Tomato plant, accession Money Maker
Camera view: tilt-top (135 deg); turntable rotation: 330 degrees
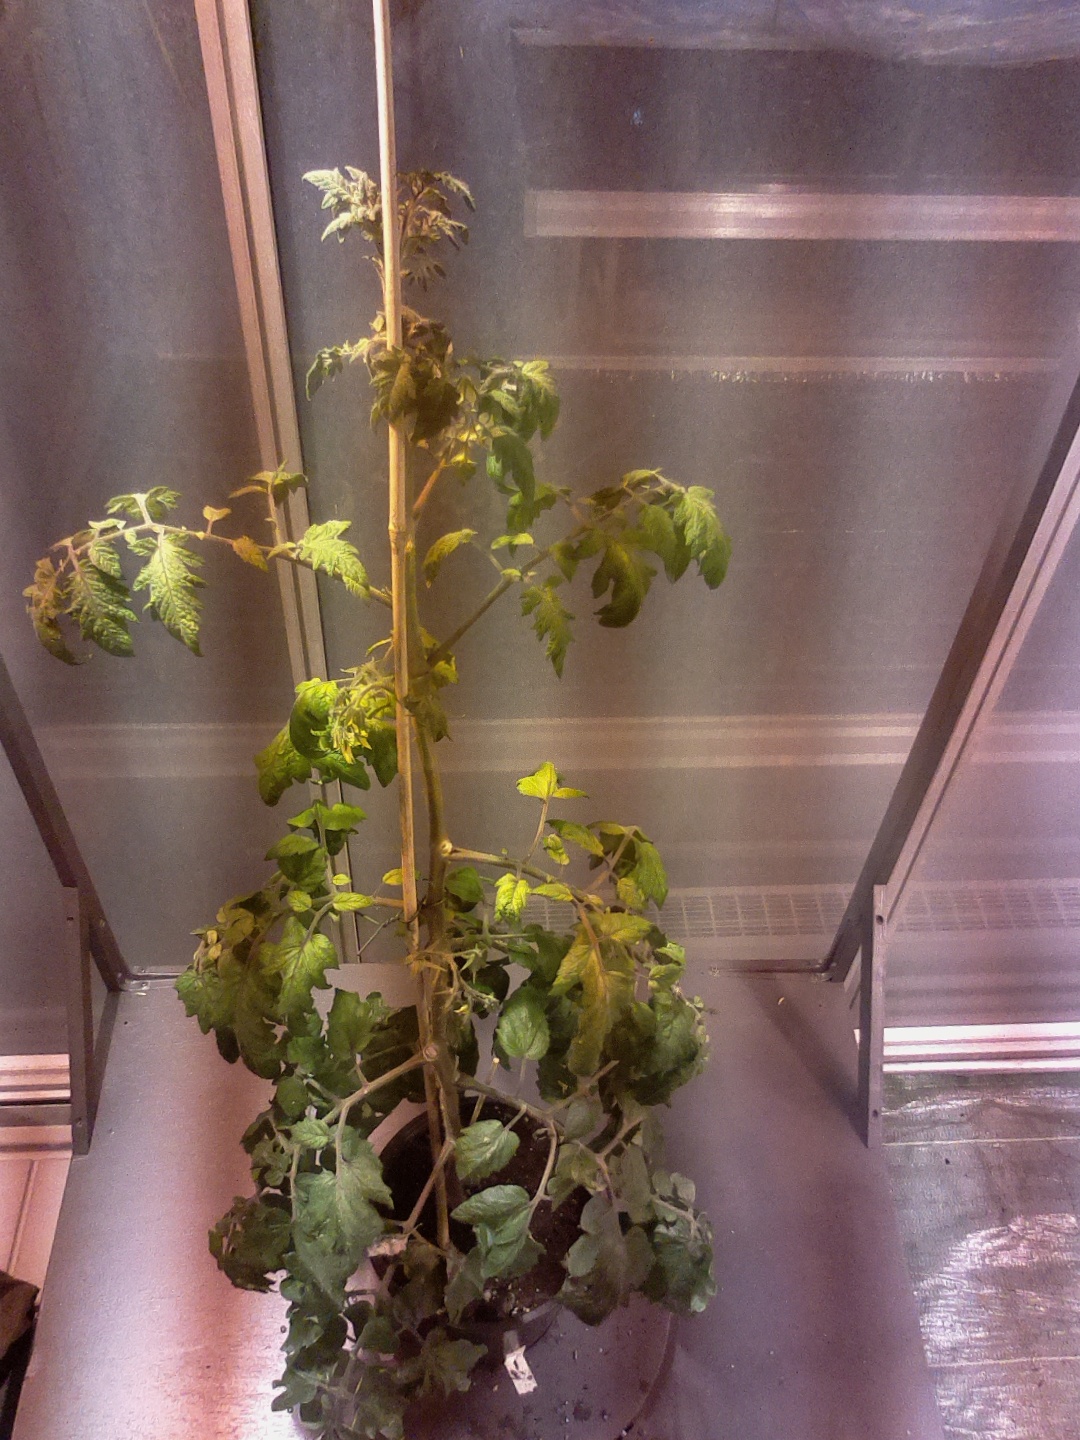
BBCH growth stage 71: 10%-20% of final fruit size